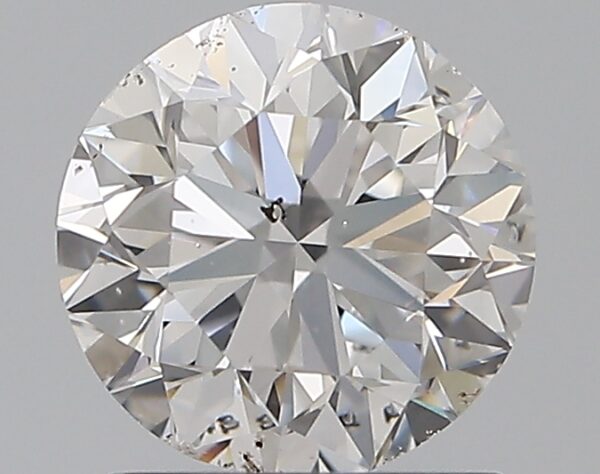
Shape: round
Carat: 1.2
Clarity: SI1
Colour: D
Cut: VG
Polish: EX
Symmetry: VG
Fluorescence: M
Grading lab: GIA
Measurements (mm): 6.56 x 6.63 x 4.26